Egyptian vulture

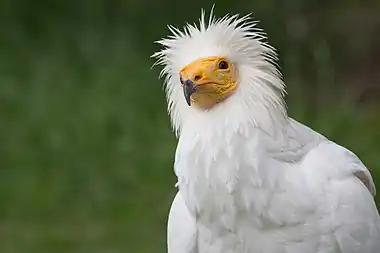
Adult "N. percnopterus" in captivity showing white plumage.

The adult's plumage is white, with black flight feathers in the wings. Wild birds usually appear soiled with a rusty or brown shade to the white plumage, derived from mud or iron-rich soil. Captive specimens without access to soil have clean white plumage. It has been suggested as a case of cosmetic colouration. The bill is slender and long, and the tip of the upper mandible is hooked. The nostril is an elongated horizontal slit. The neck feathers are long and form a hackle. The wings are pointed, with the third primary being the longest; the tail is wedge shaped. The legs are pink in adults and grey in juveniles. The claws are long and straight, and the third and fourth toes are slightly webbed at the base.